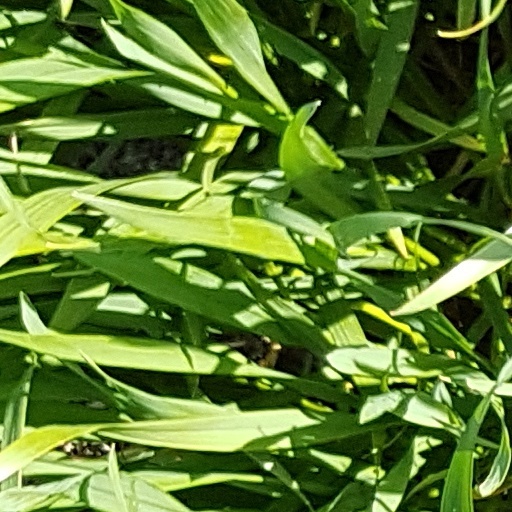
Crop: wheat